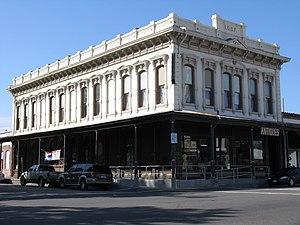
Le comté de Tehama est un comté de l'État de Californie aux États-Unis. Au recensement de 2010, il comptait 63 463 habitants. Son chef-lieu est Red Bluff.
La ville de Red Bluff est le siège du comté de Tehama, dans l’État de Californie, aux États-Unis. Lors du recensement de 2000, la municipalité avait une population de 13 147 personnes. La ville est située à 48 km au sud de Redding, à 64 km au nord-ouest de Chico, et à 201 km au nord de Sacramento. C'est la troisième plus grande ville dans les Shasta Cascades. Le Red Bluff Round-Up, qui a eu lieu pour la première fois en 1926, est devenu un des plus importants rodéos de l'Ouest ; la ville de Red Bluff est très renommée pour ses concours de taureaux.